Anti-Mormonism

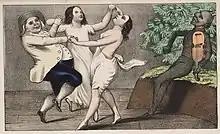
"A Mormon and his wives dancing to the Devil's tune" (1850)

In New York and Pennsylvania, anti-Mormonism dealt mainly with issues including whether or not Smith actually had the gold plates; whether those plates belonged to the people rather than Smith; whether or not Smith ever really had had visions (at least ones of theological import); Smith's treasure-digging episodes; and alleged occult practices by Smith.